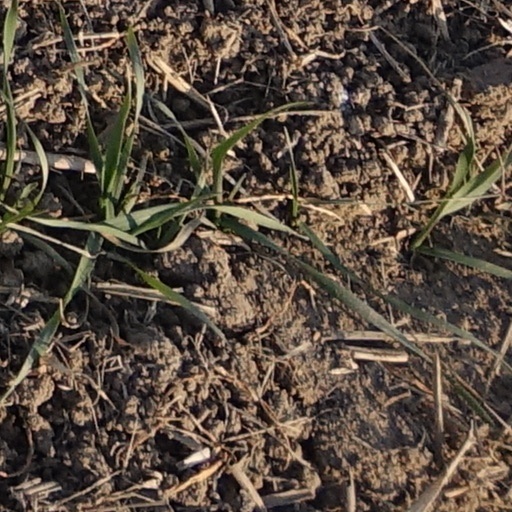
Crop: wheat